Kwame Raoul

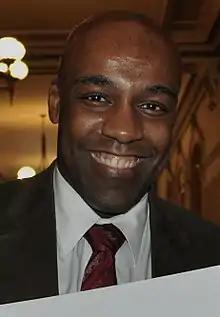
Raoul in 2009

Kwame Raoul (born September 30, 1964) is an American lawyer and politician who has been the 42nd Attorney General of Illinois since 2019. He is a member of the Democratic Party.